Cardiff International Sports Village

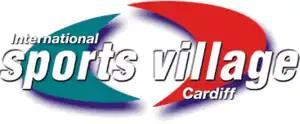
Official logo

Cardiff International Sports Village is located in Cardiff Bay in the city of Cardiff, Wales. It is one of the largest regeneration projects currently in the UK and is a public-private funded project.